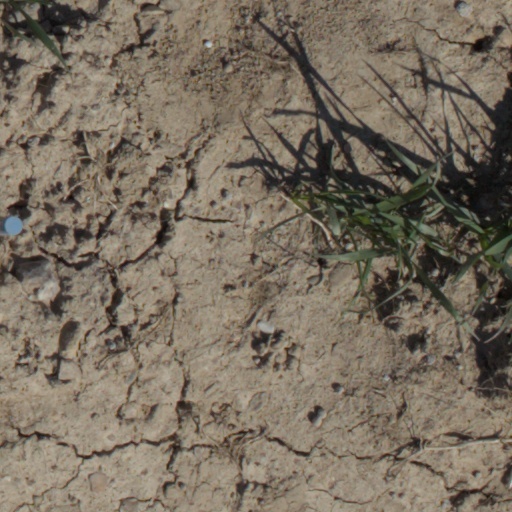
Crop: wheat